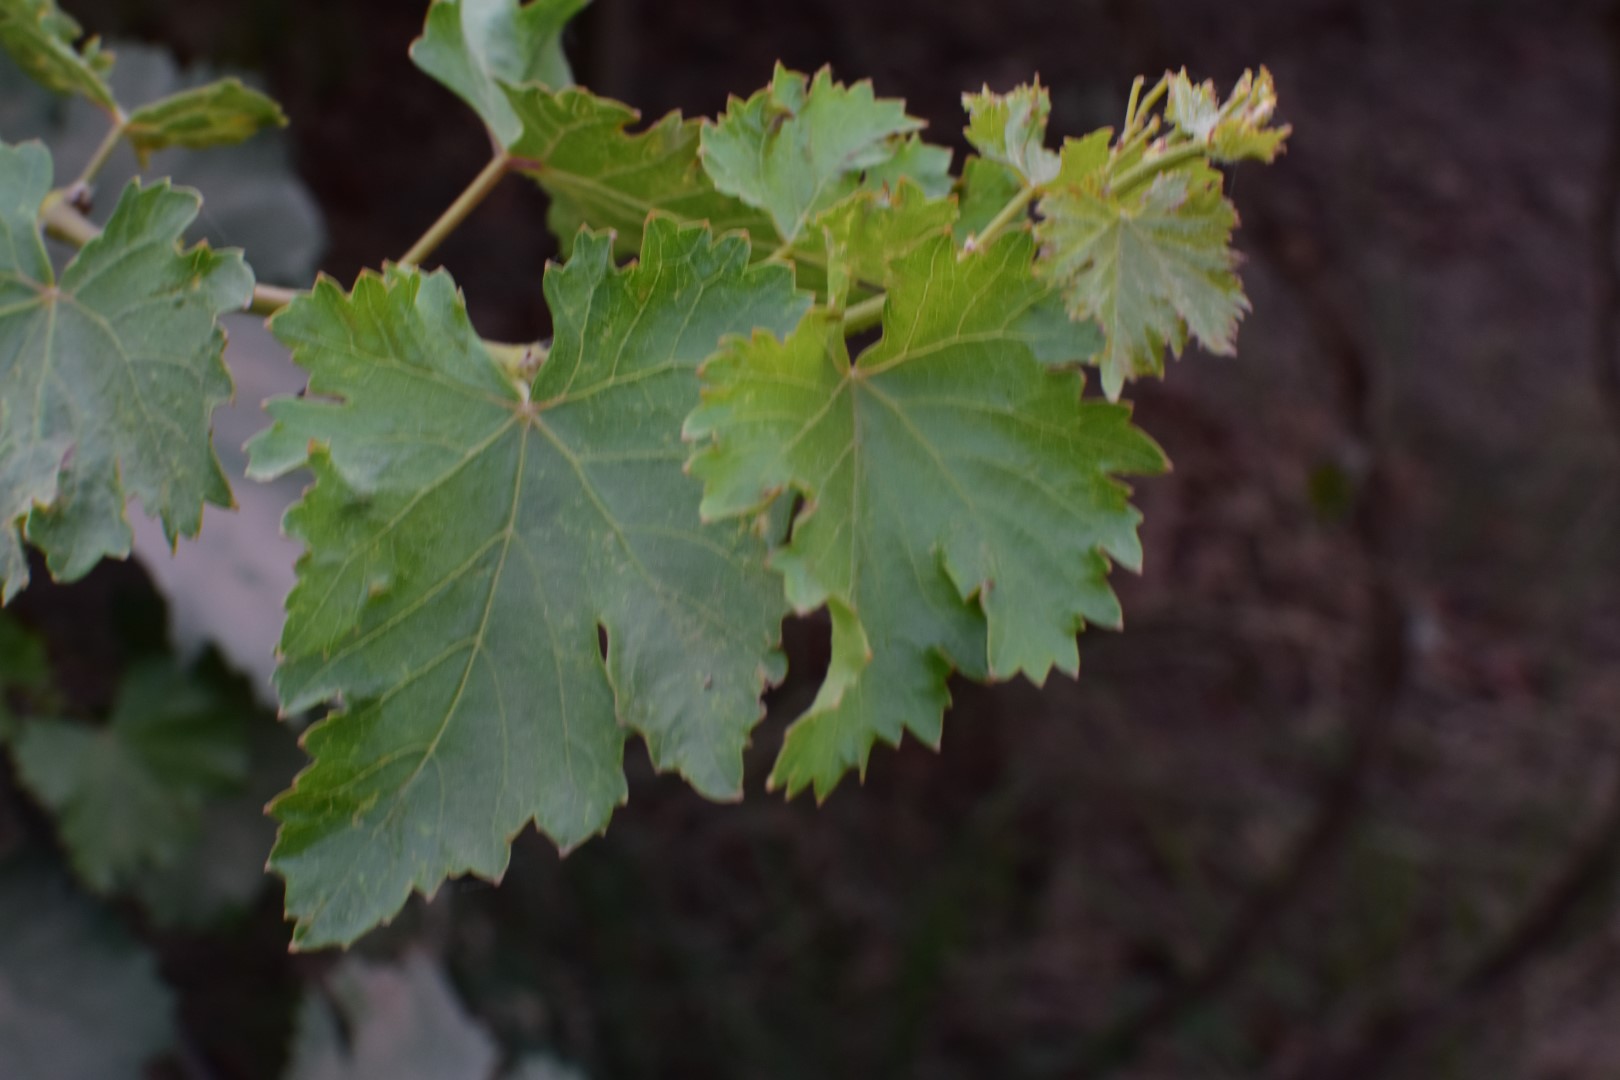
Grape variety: Kamali